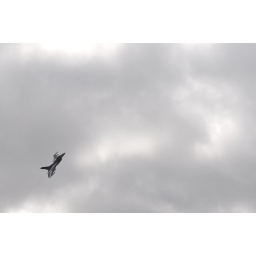
USAF F-16 flying over the open house